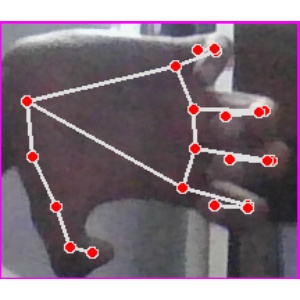
अक्षर: त